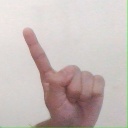
अक्षर: ए